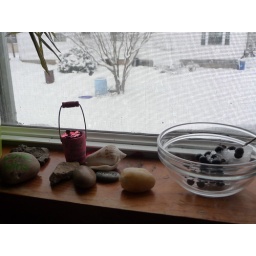
Snow berry bouquet from my boy. That's the garden in between the house and the bar.